List of annelid families

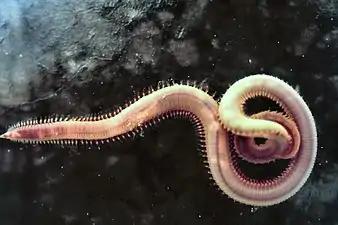
Bloodworm "Glycera"

List of annelid families describes the taxa relationships in the phylum Annelida, which contains more than 17,000 extant species including ragworms, earthworms, and leeches.